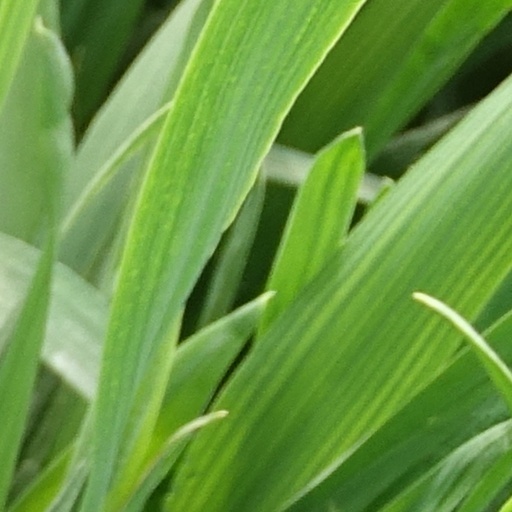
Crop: wheat